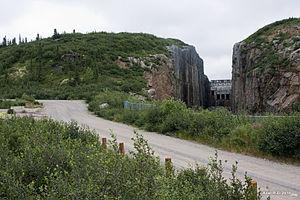
L'ouvrage régulateur Brisay contrôle les débits du réservoir de Caniapiscau vers les centrales du complexe La Grande. Il sert maintenant d'évacuateur de crues pour la centrale Brisay.
La centrale Brisay est une centrale hydroélectrique érigée à l'exutoire du réservoir de Caniapiscau par la Société d'énergie de la Baie James pour le compte d'Hydro-Québec dans la région administrative du Nord-du-Québec, au Québec. Cette centrale, construite dans le cadre de la deuxième phase du projet de la Baie-James, a une puissance installée de 469 MW. Elle a été mise en service en 1993.
Le réservoir de Caniapiscau est un lac de barrage qui forme la partie la plus orientale du complexe hydroélectrique La Grande dʼHydro-Québec. Dʼune superficie de 4 318 km², le réservoir est de loin la plus grande étendue dʼeau douce sur le territoire du Québec au Canada. Aménagé entre 1976 et 1983 dans une région difficile dʼaccès du Moyen-Nord québécois, à plusieurs centaines de kilomètres de tout endroit habité, le réservoir est alimenté par un bassin versant de 37 660 km² qui a été détourné du bassin versant de la rivière Caniapiscau, un affluent de la rivière Koksoak.